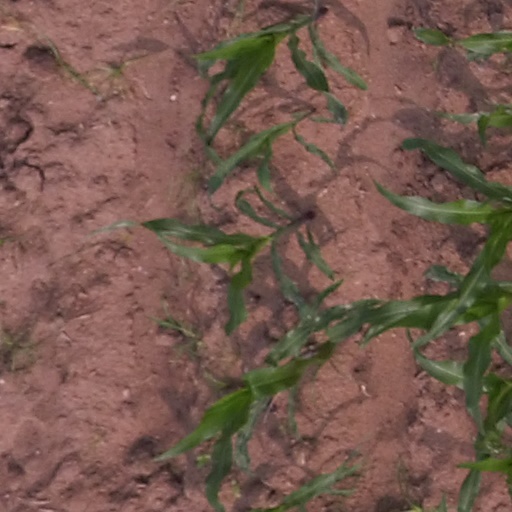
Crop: maize; corn